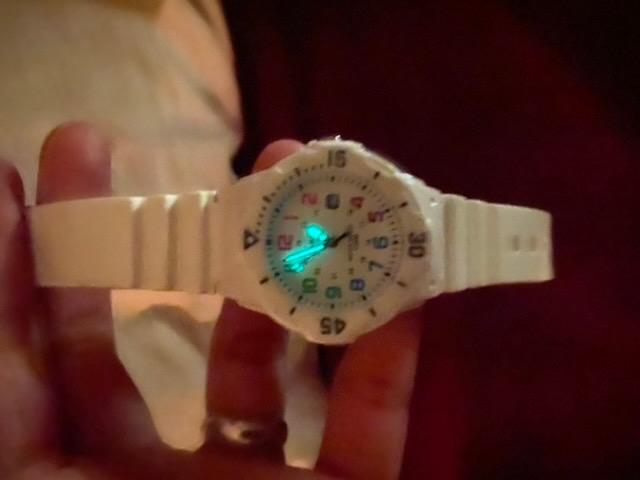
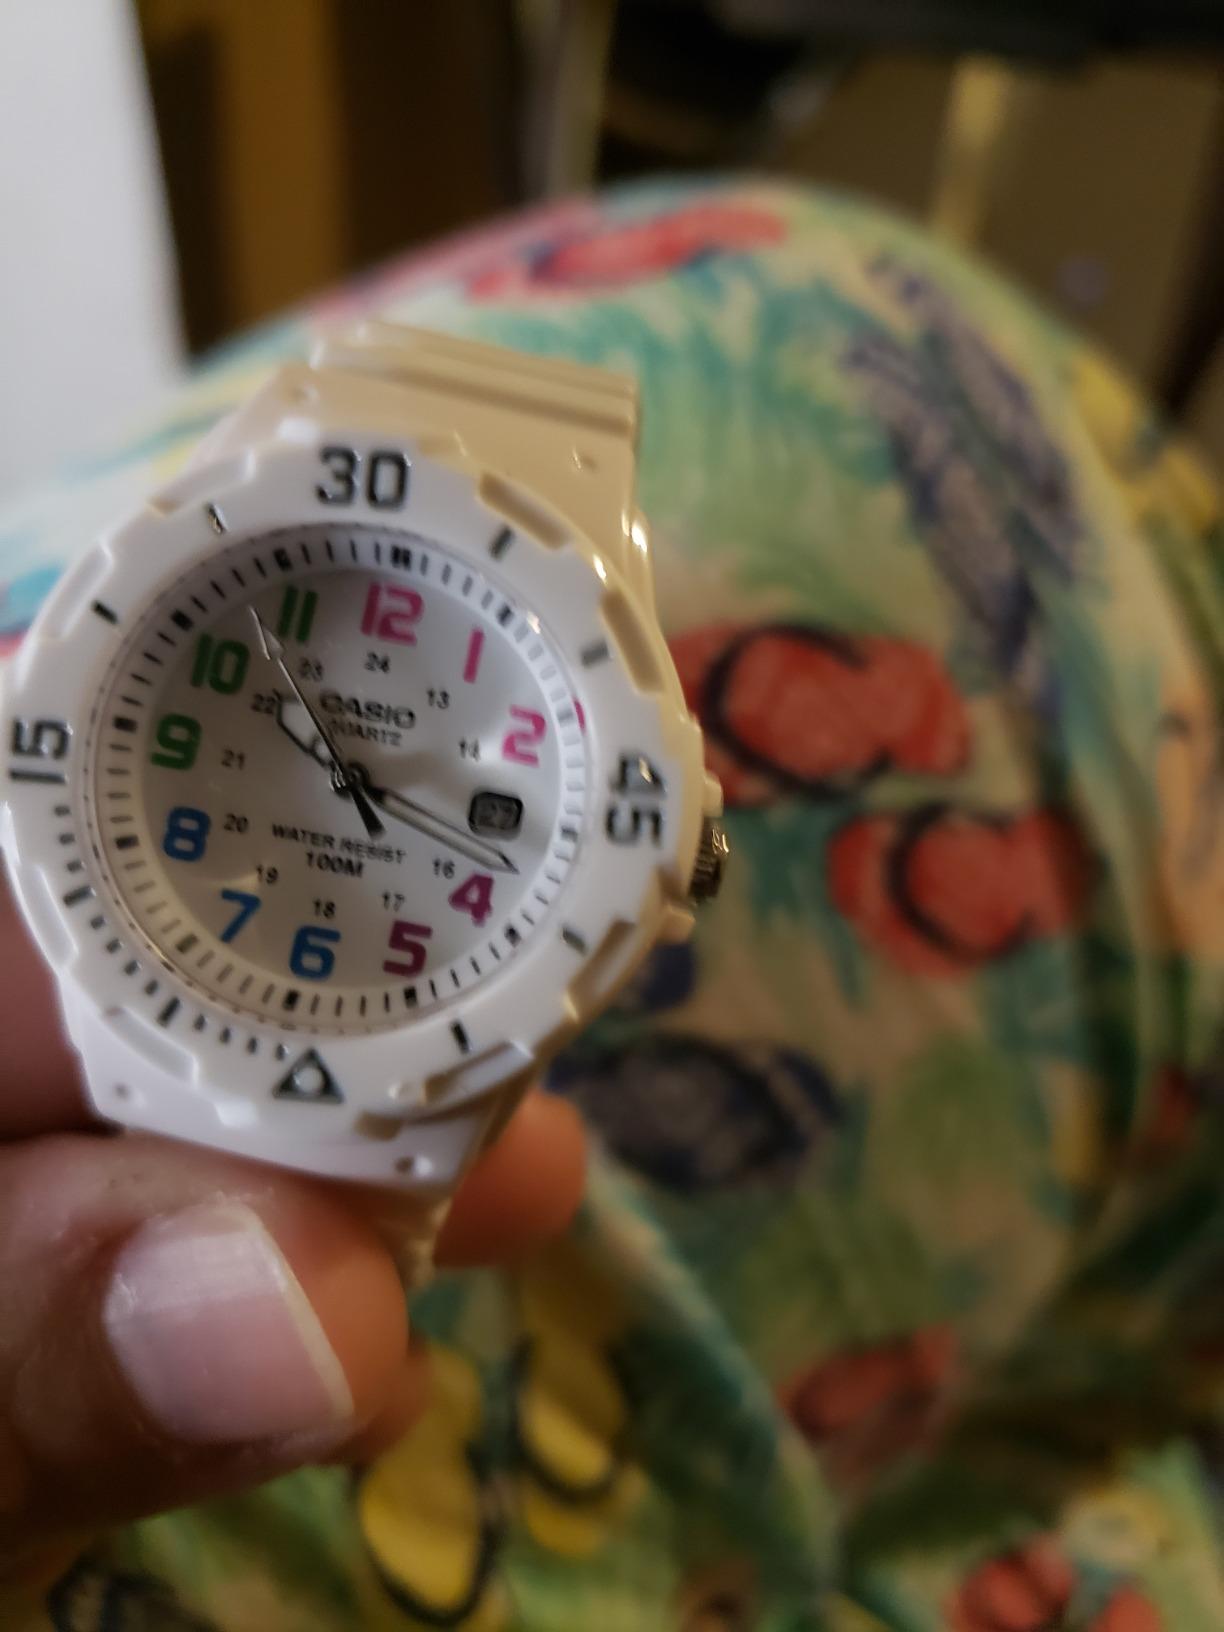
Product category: accessories_watch
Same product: yes